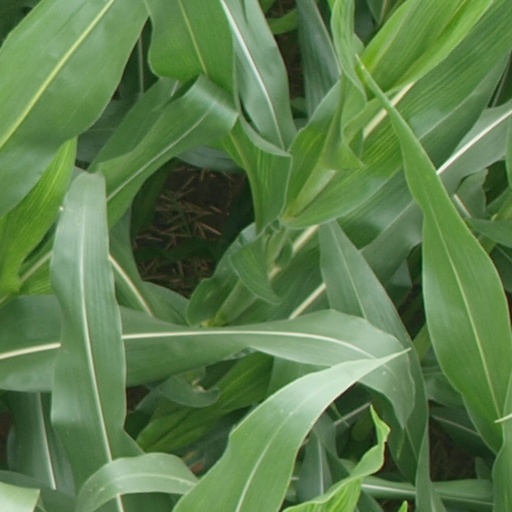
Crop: maize; corn